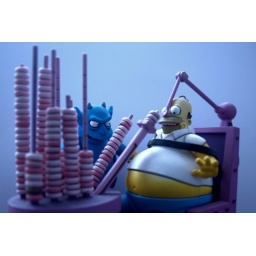
Taken in my home studio. A few pieces of paper leaning against a window.